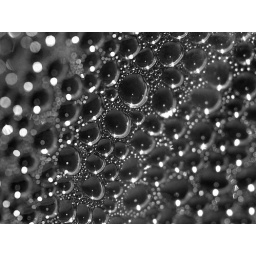
water bottle in the sun